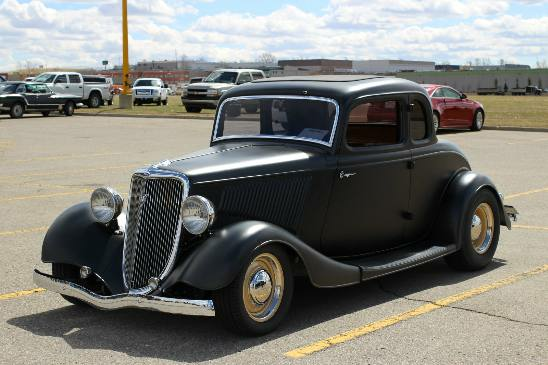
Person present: No